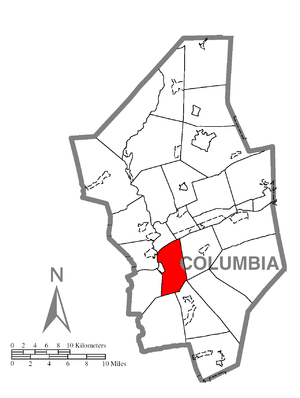
Catawissa Township est un township, situé au centre du comté de Columbia, aux États-Unis. En 2010, il comptait une population de 932 habitants.